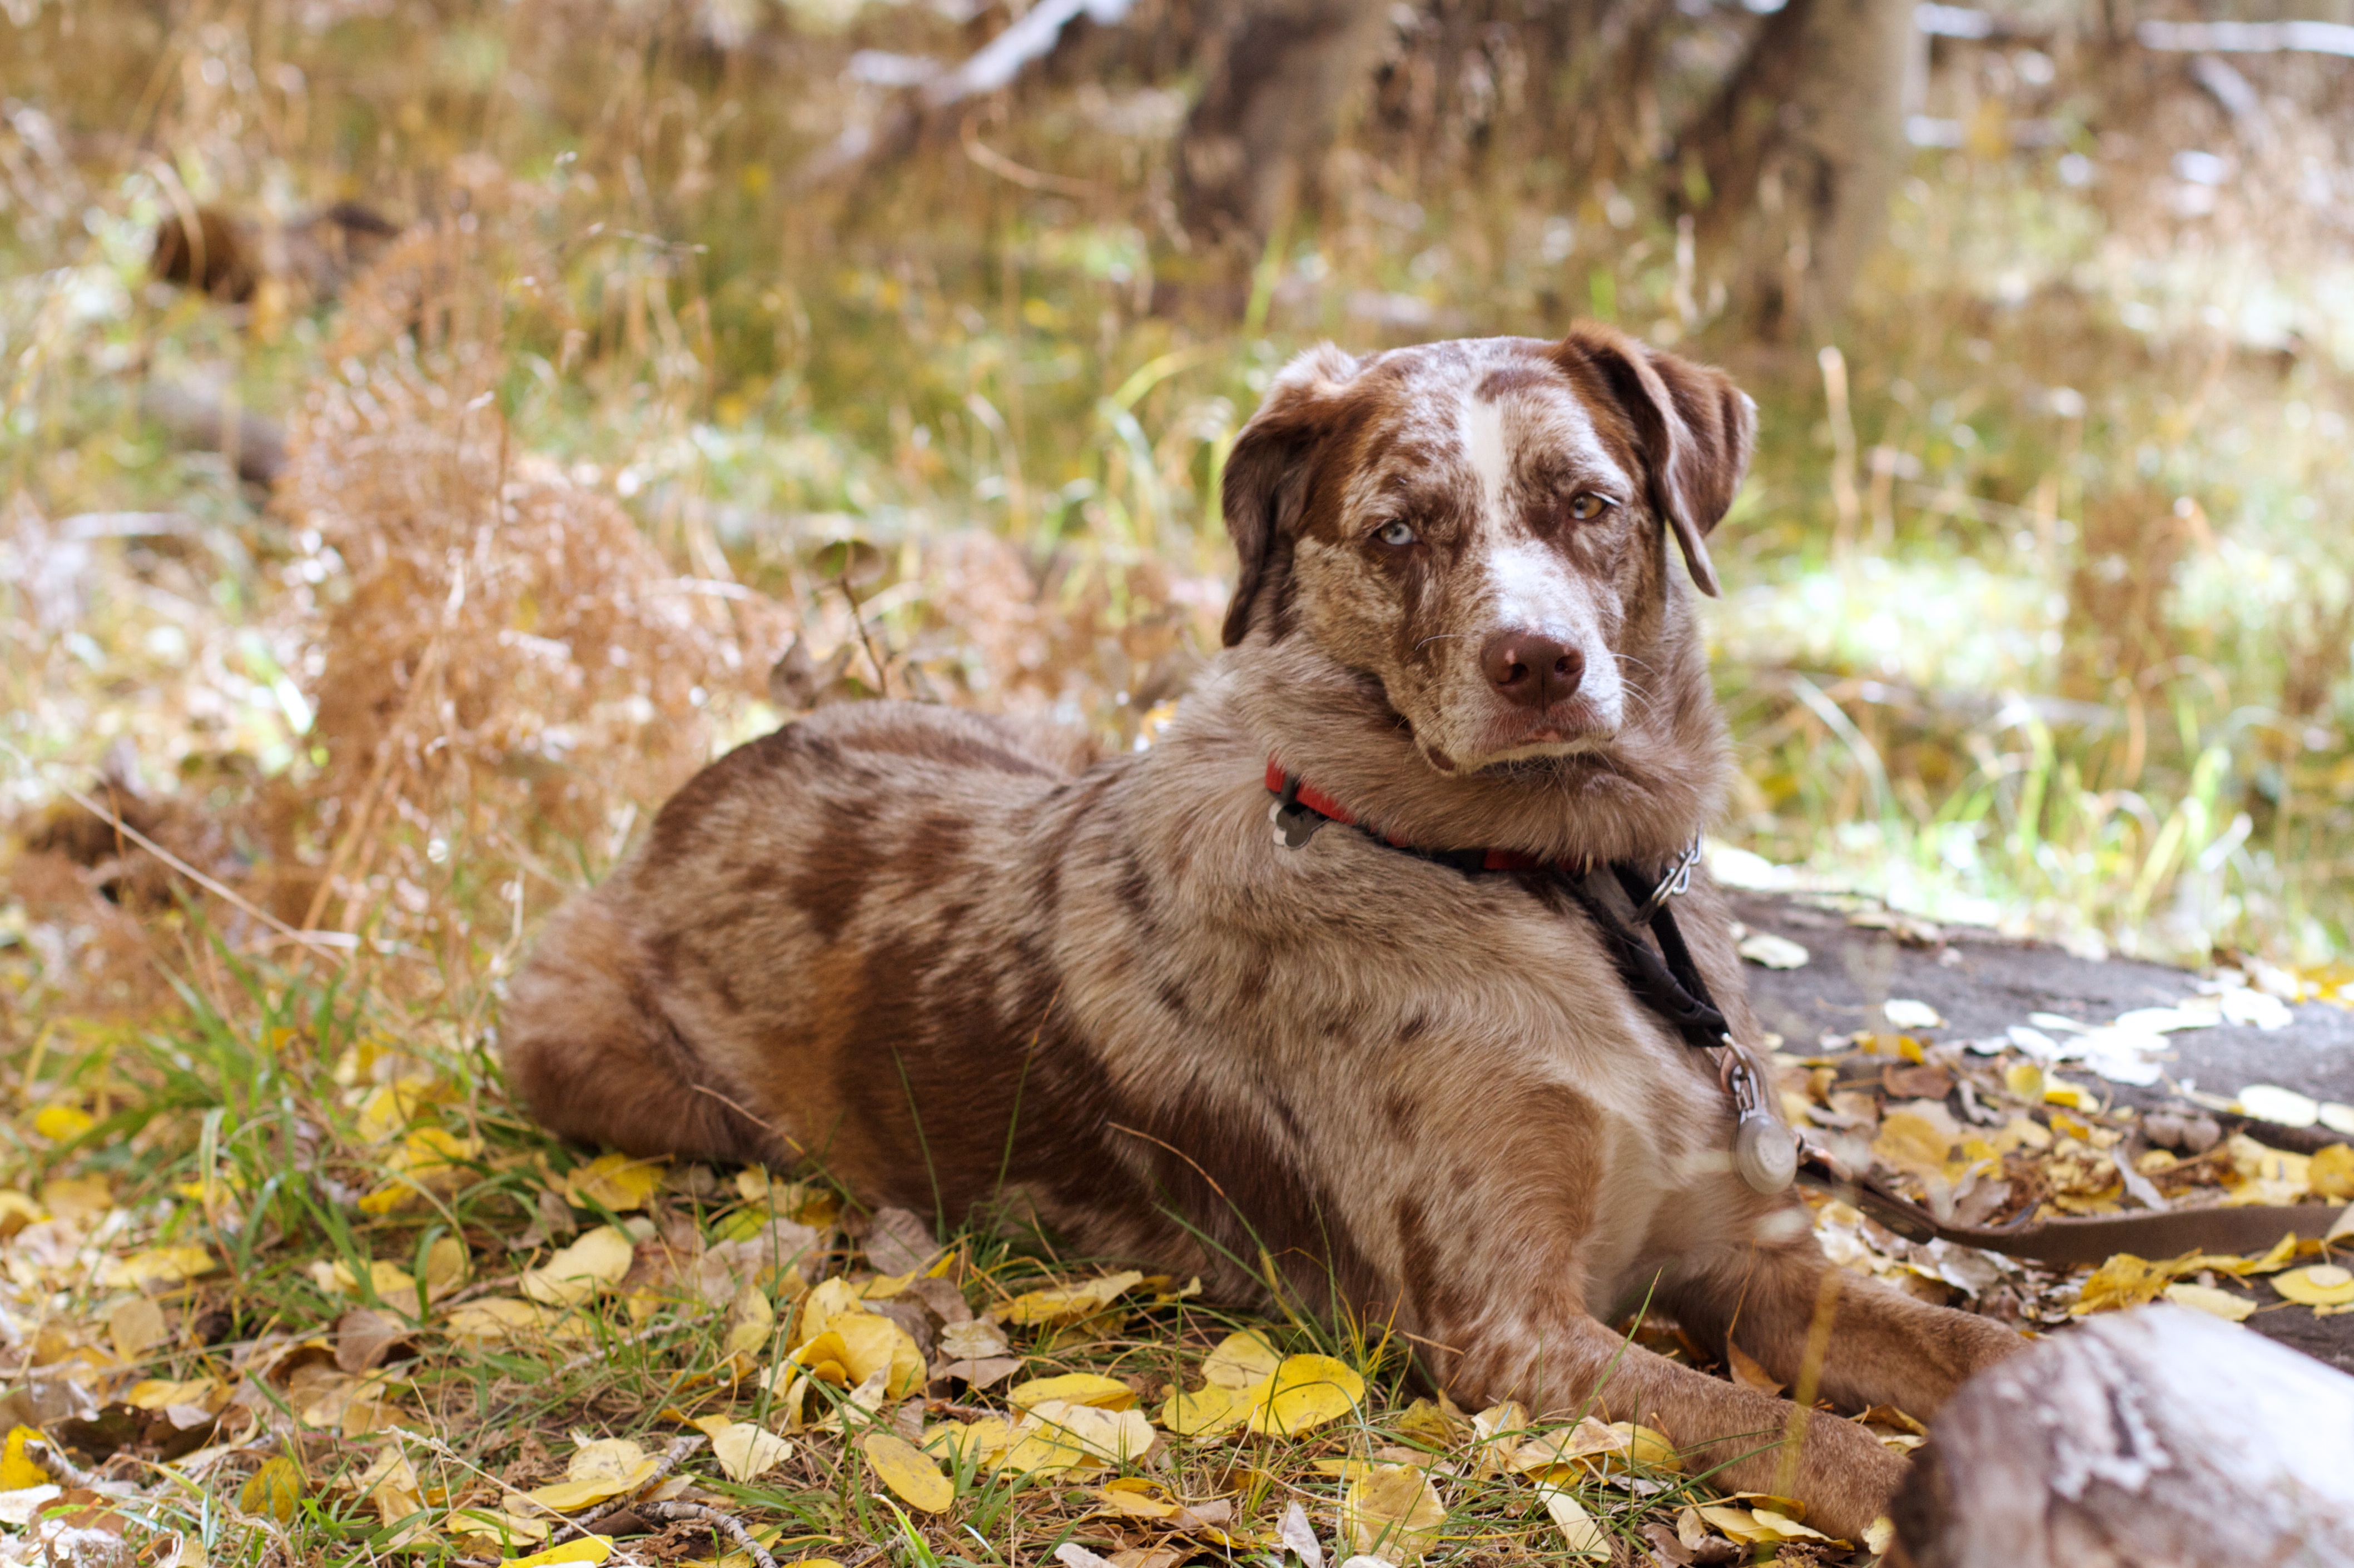
puppy, dog, mammal, hunting dog, vertebrate, felix, aspen, dog like mammal